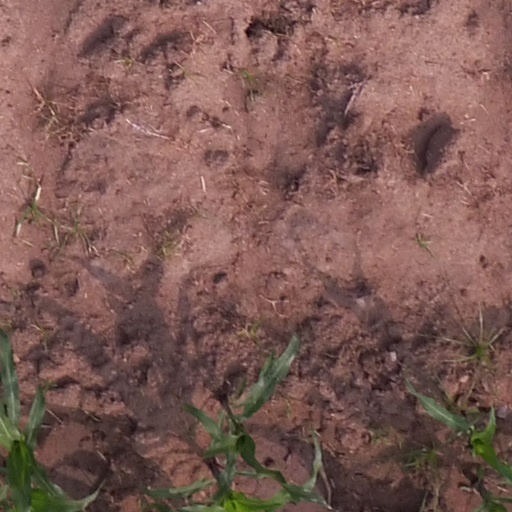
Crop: maize; corn